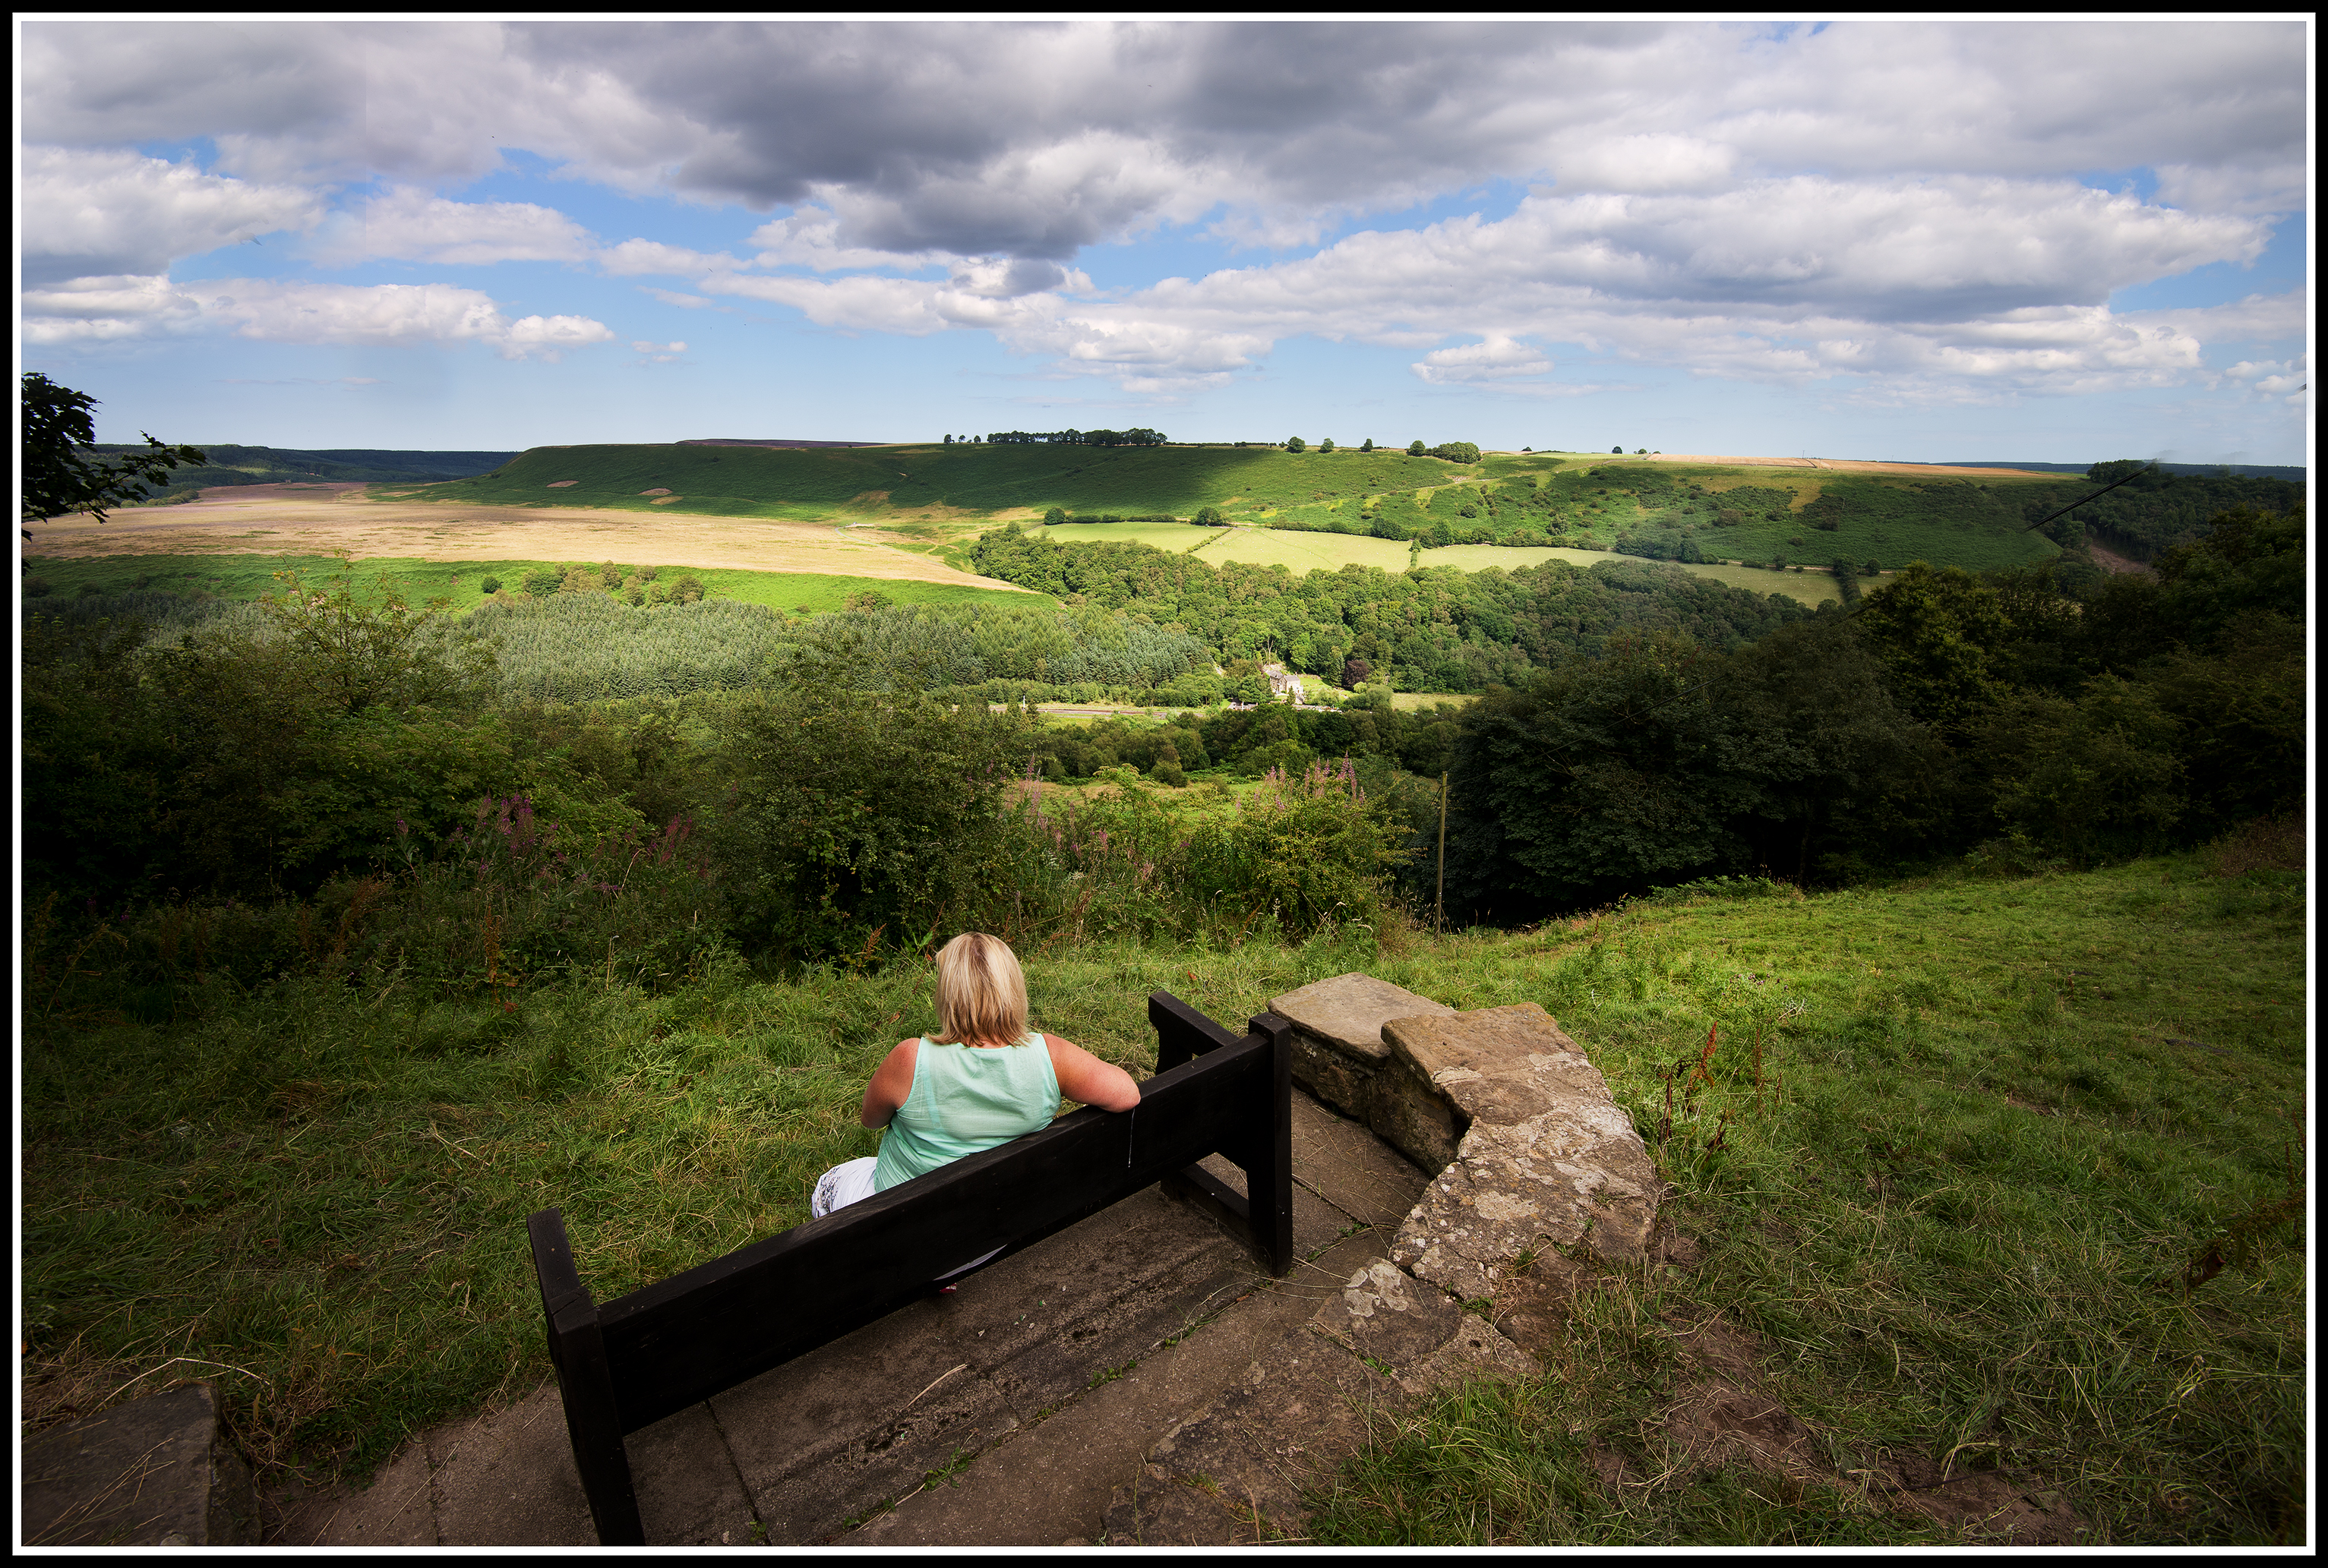
landscape, grass, wilderness, mountain, sky, woman, bench, farm, meadow, sunlight, hill, seat, stone, panorama, tourist, village, female, waiting, farming, rest, nikon, terrain, girlfriend, moors, clouds, fields, wife, grassland, seated, hilltop, crops, nikkor, sunbeam, d610, rural area, wary, northyorkshiremoors